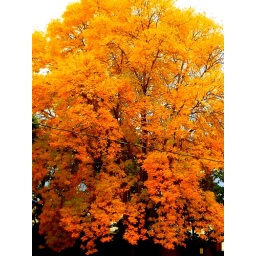
autumn in toronto...a gorgeous yellow tree